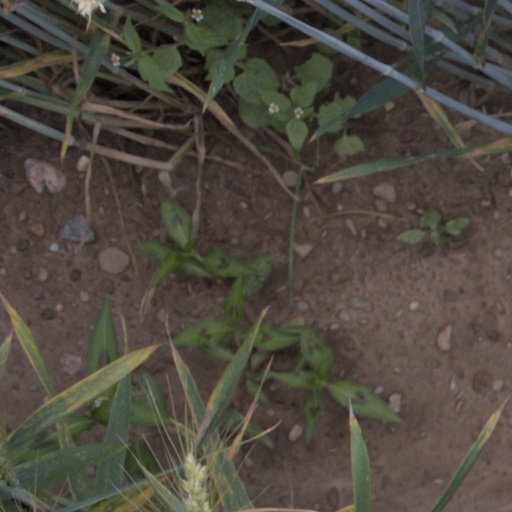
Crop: wheat